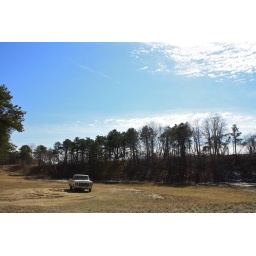
truck in a field